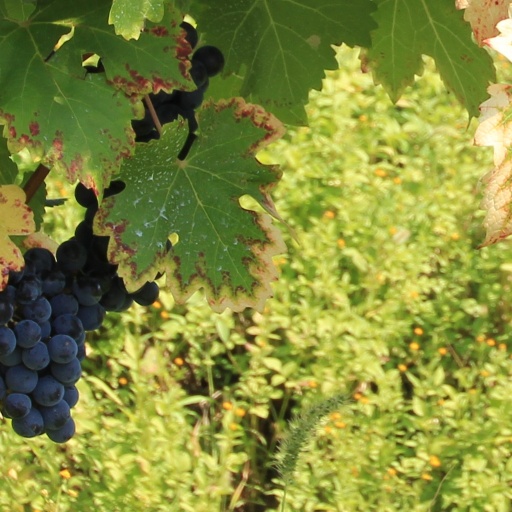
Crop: grape